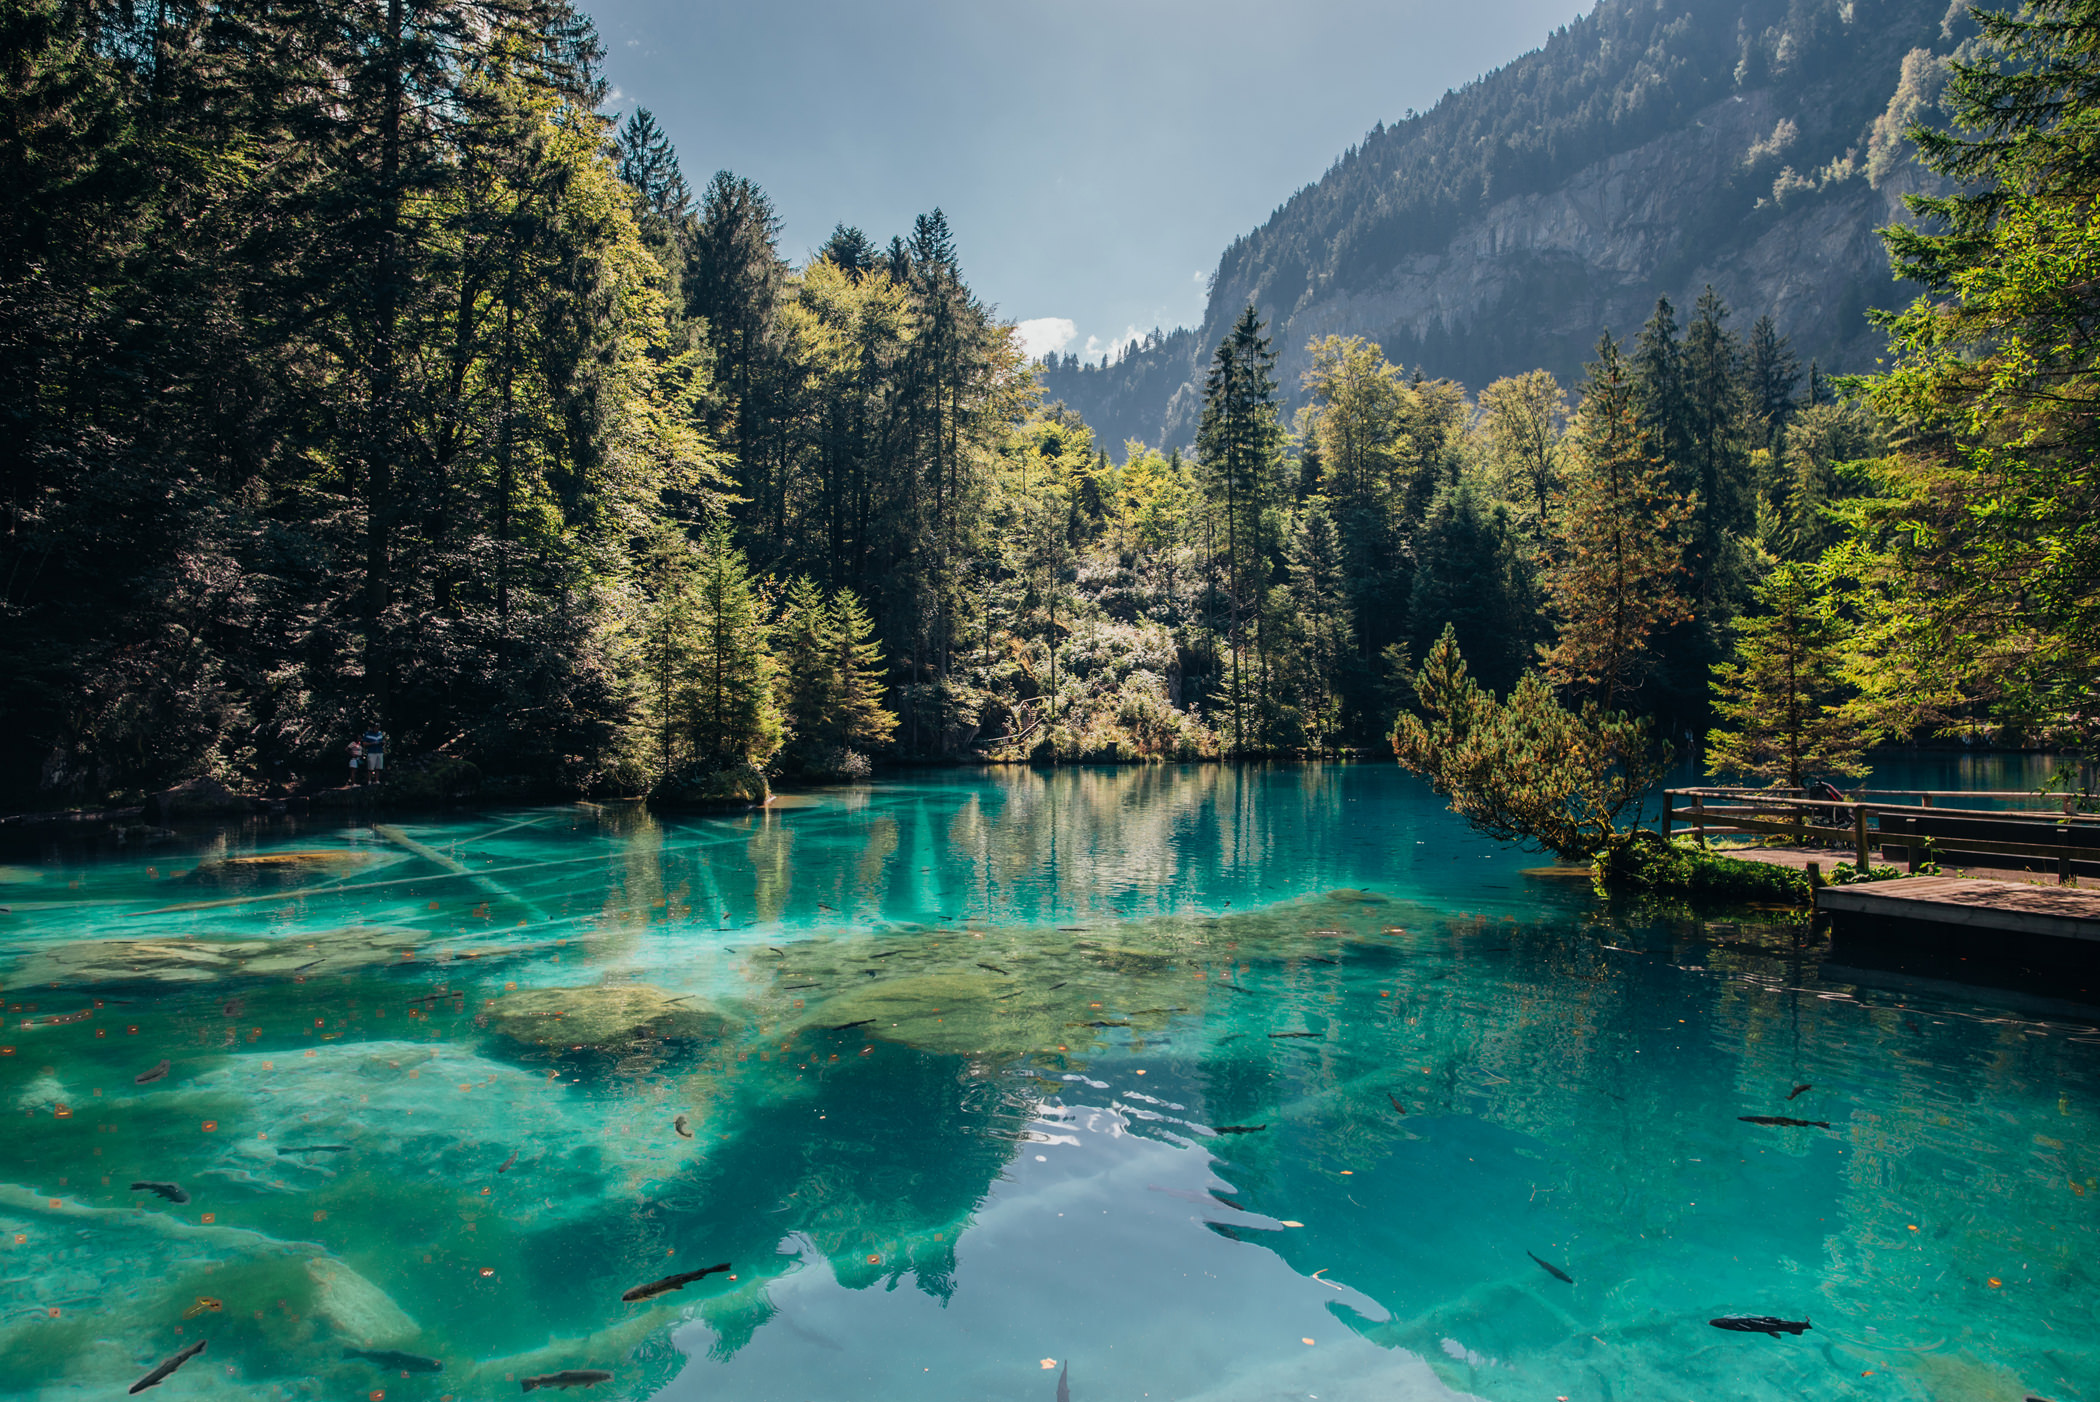
body of water, nature, natural landscape, water, lake, reflection, blue, water resources, sky, wilderness, mountain, nature reserve, tree, river, tarn, biome, alps, national park, mountain range, turquoise, watercourse, landscape, bank, forest, vacation, inlet, tourism, glacial lake, plant, valley, pond, cloud, reservoir, sound, state park, sea, lagoon, hill, bay, lake district, mount scenery, pine family